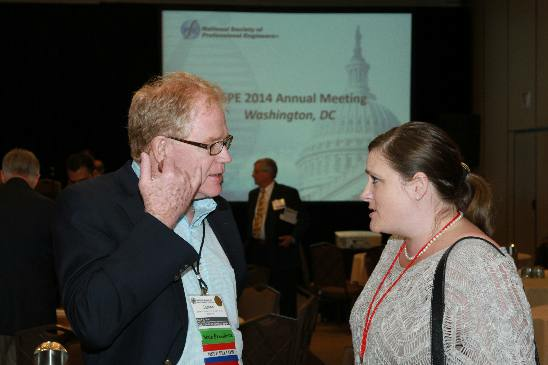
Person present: Yes